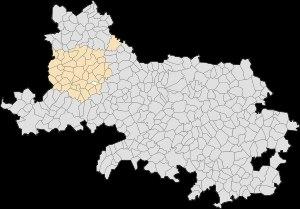
Neuville-au-Cornet est une commune française située dans le département du Pas-de-Calais en région Hauts-de-France.